Barbara Keyfitz

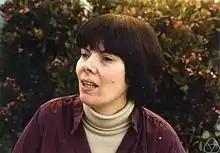
Keyfitz in 1982

Barbara Lee Keyfitz is a Canadian-American mathematician, the Dr. Charles Saltzer Professor of Mathematics at Ohio State University. In her research, she studies nonlinear partial differential equations and associated conservation laws.